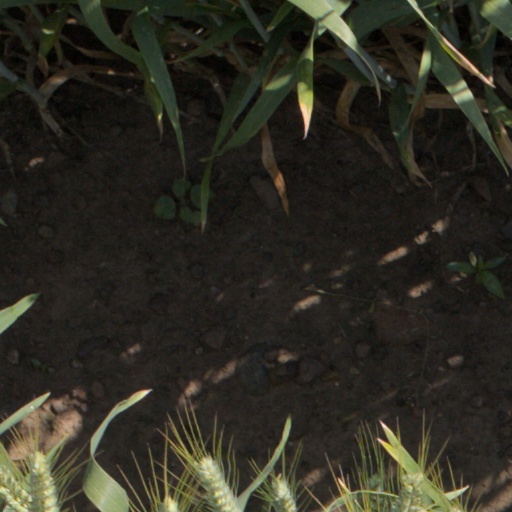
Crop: wheat